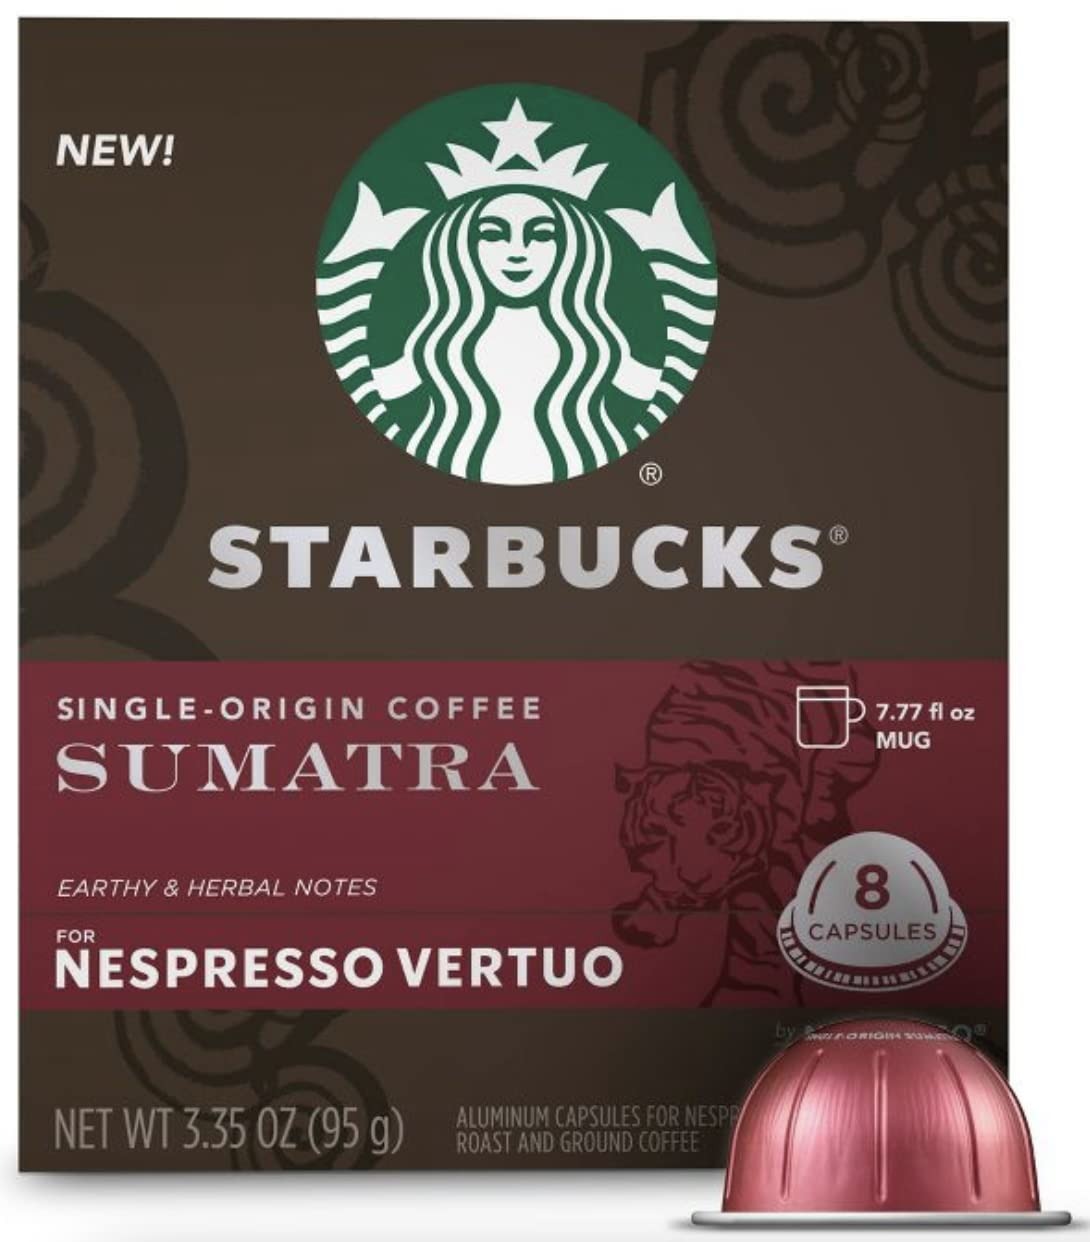
Item Name: Sumatra Starbucks® by Nespresso® for Vertuo
Value: 8.0
Unit: Count

Price: 14.085